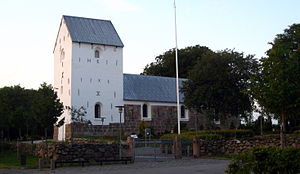
Aaby Sogn (Jammerbugt Kommune)
Aaby Kirke
Aaby Kirke (Jammerbugt Kommune)
Aaby Sogn er et sogn i Jammerbugt Provsti. Sognet ligger i Jammerbugt Kommune. Oprindeligt hørte sognet til Kær Herred i; men ved reformen af 1793, blev den sydvestligste del overført til Hvetbo Herred i.